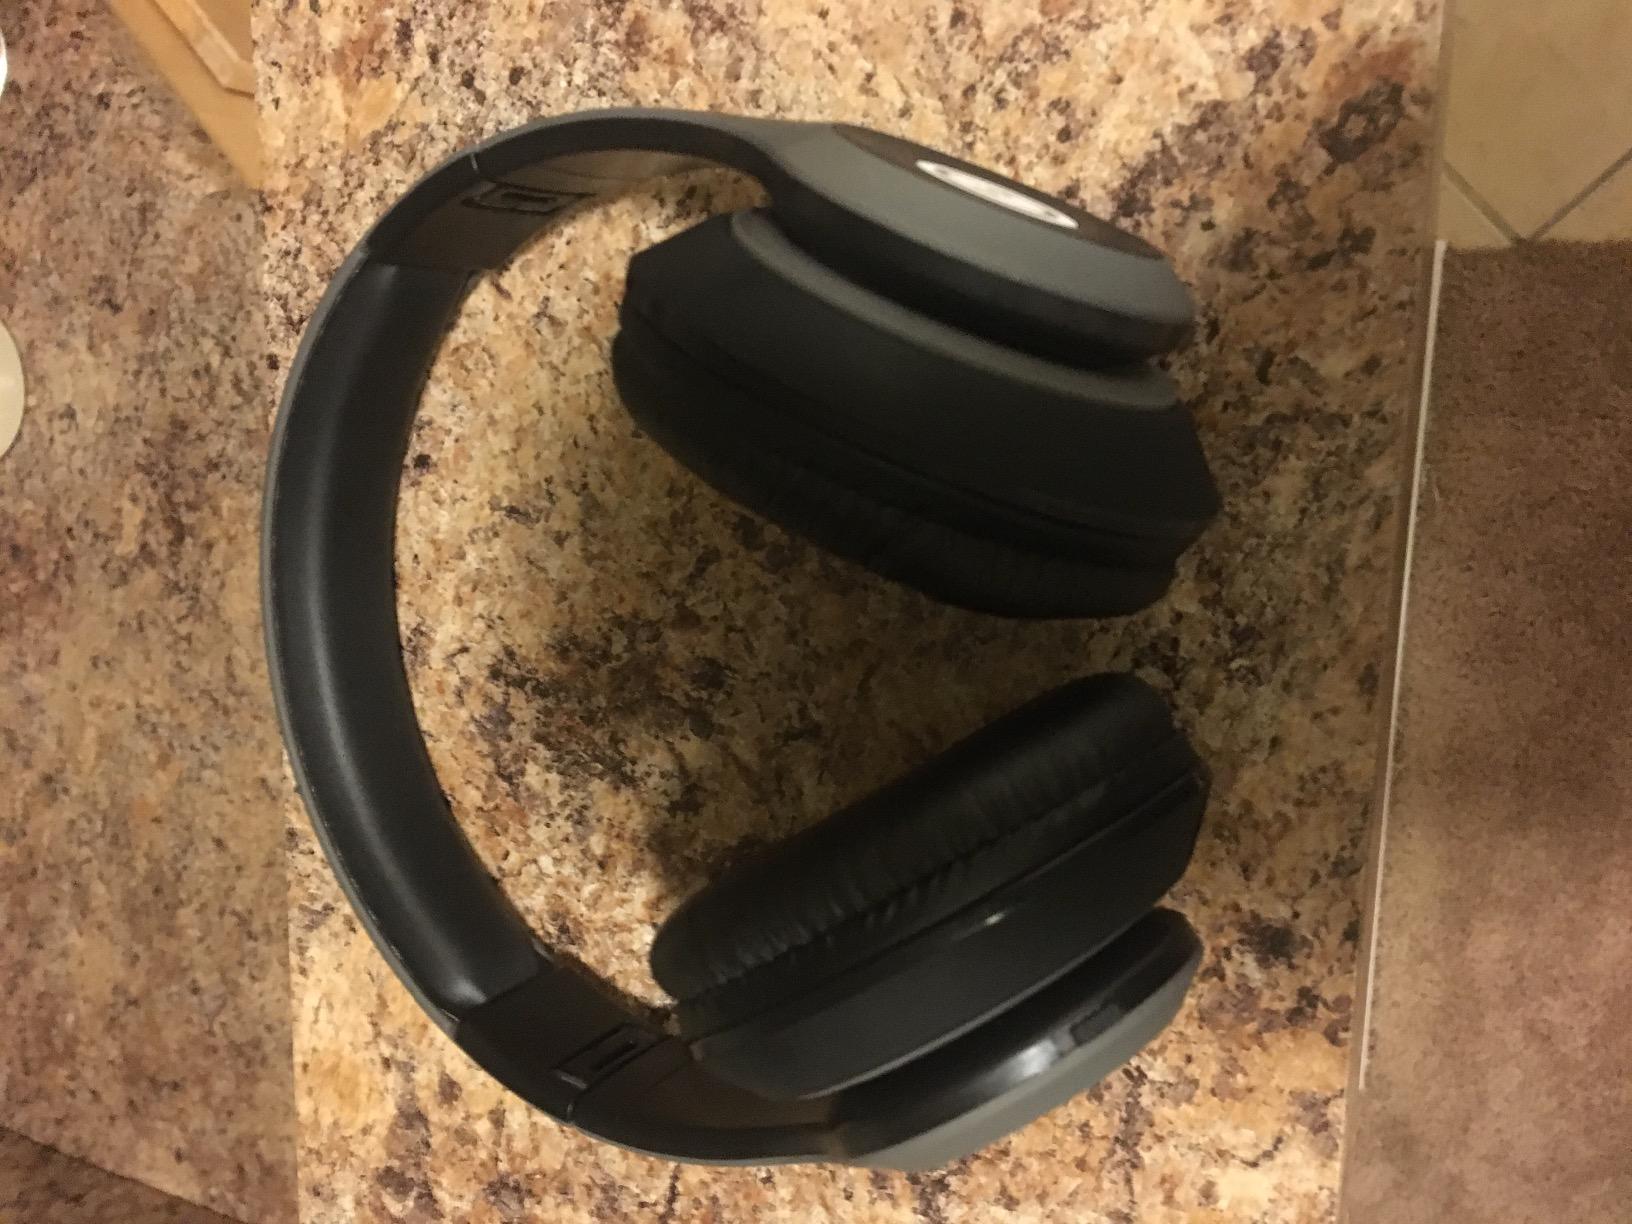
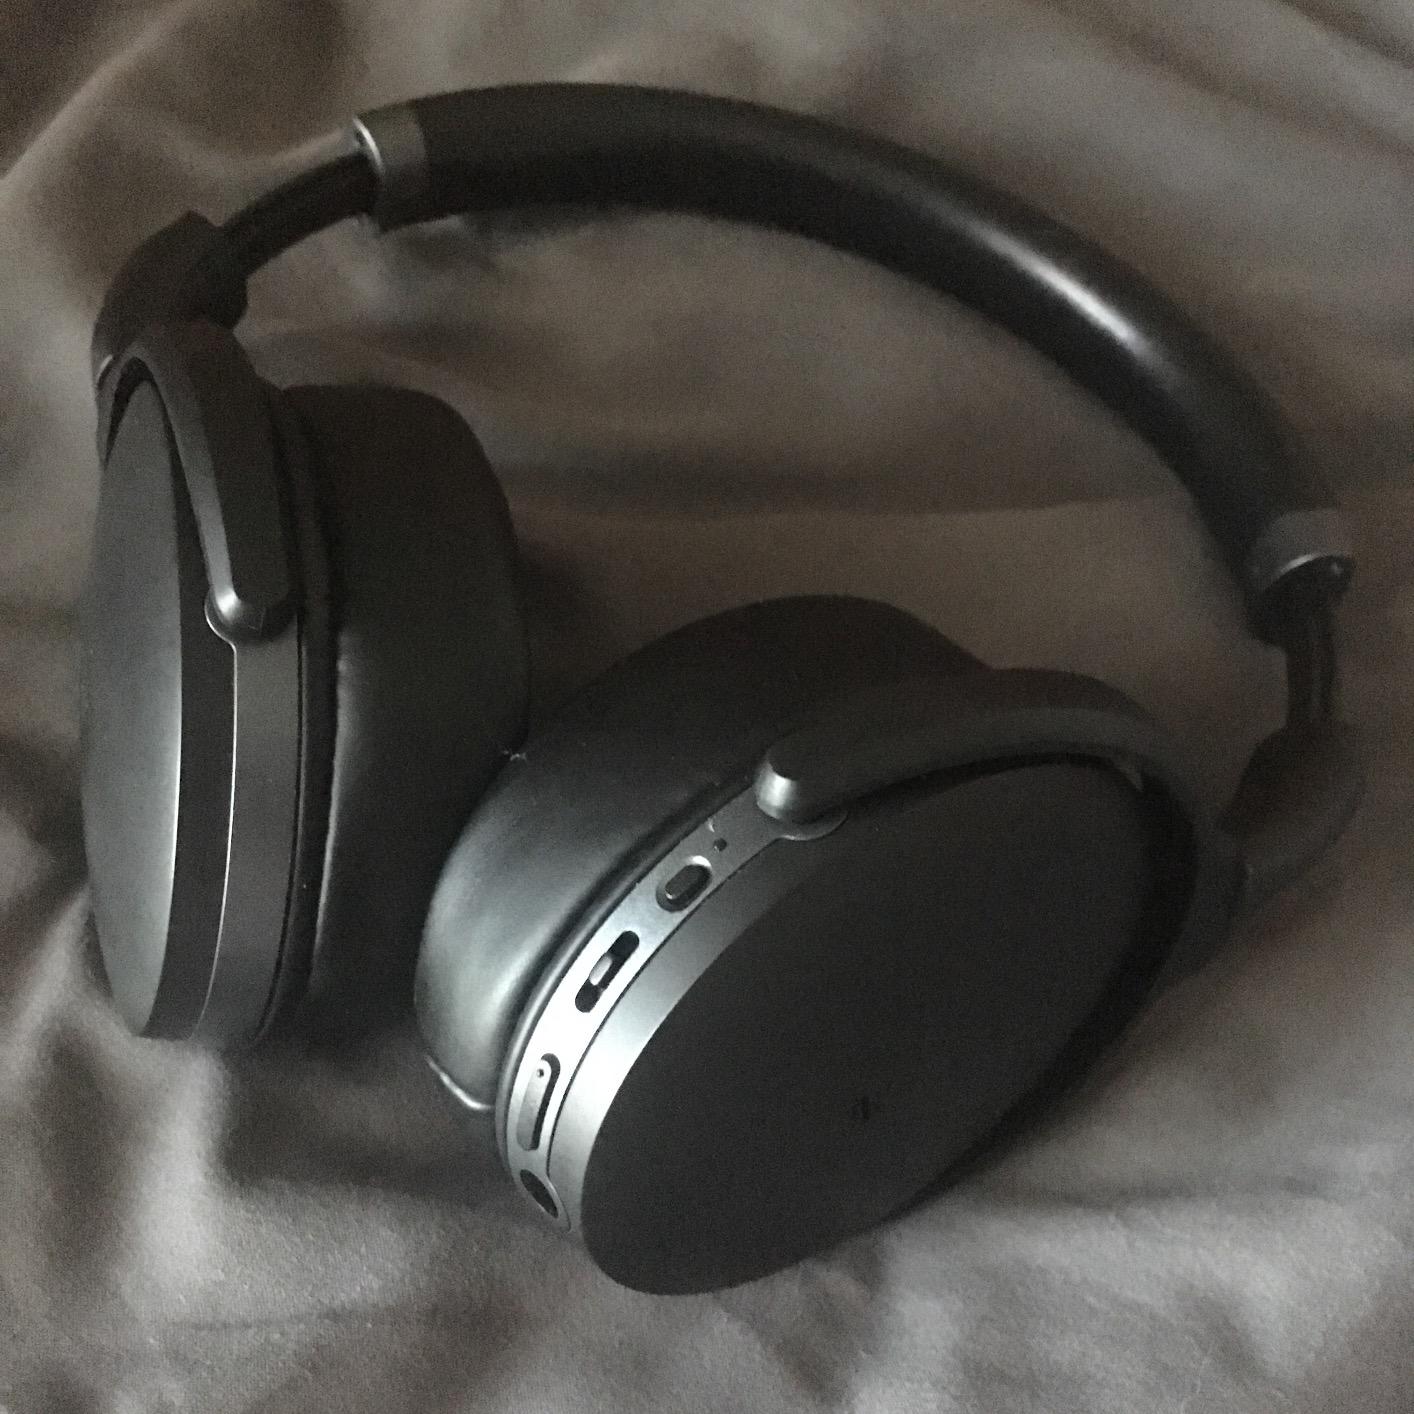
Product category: headphones
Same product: no